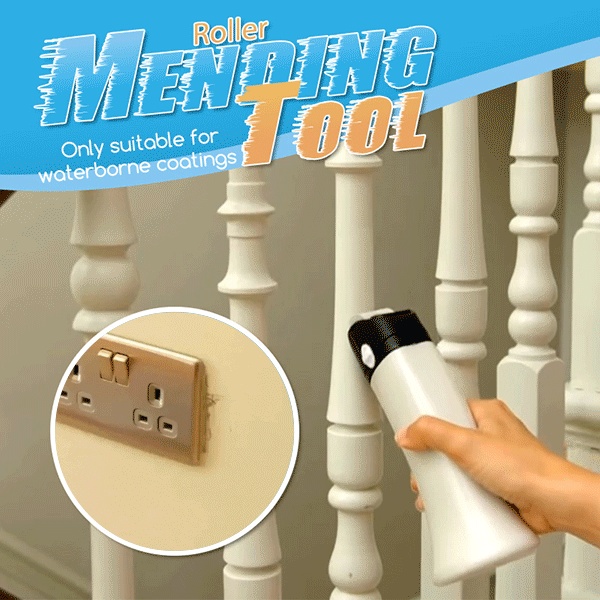
🔥Hot Sale 50% OFF💥Roller Mending Tool
Brand: housewor
td, .listing-build-item table tr>th { padding: 10px 14px !important; font-size: 14px !important; border: 1px solid #cbcbcb !important; background-clip: padding-box !important; position: relative !important; letter-spacing:initial !important; text-align: left !important; } .listing-build-item table tr>th { font-weight: 600 !important; } .listing-build-item h3 { color: #000 !important; font-size: 20px !important; font-weight: 600 !important; margin: 0 !important; padding: 10px 0 !important; text-align: left !important; } .listing-build-item table th,.listing-build-item h5{ color:#000 !important; } .listing-build-item { margin-bottom: 30px !important; word-break: break-word !important; } .listing-build-item ul, .listing-build-item dl { margin: 0 !important; padding:0 !important; list-style:outside none !important } .listing-build-item .img-box { margin: 10px 0 !important; } .listing-build-item .img-box img { height: auto !important; max-width: 100% !important; margin: 0 auto !important; padding: 0 !important; display: block !important; } @media screen and (min-width: 992px){ .listing-build-item table tr>th { width: 180px !important; } } @media screen and (max-width: 750px){ .listing-build-item table tr>th { width: 100px !important; } } .listing-build-item tr:first-child th:after, .listing-build-item tr:first-child td:after { border: initial !important; } .listing-build-item ul>li:last-child, .listing-build-item ul.features>li:last-child, .listing-build-item ul>li.package-row:last-child { margin-bottom: 0 !important; } .listing-build-item ul.features li,.listing-build-item ul li.package-row{ margin-bottom:7px !important; } .listing-build-item h5{ margin: 20px 0 5px 0 !important; font-weight: 600 !important; text-align: left !important; } .listing-build-item strong{ font-weight: 600 !important; } --> Paint tool that applies paint to surface for fast, easy touch-up. Main Features MATERIAL: Increases quality and efficiency of Repair or repair paintwork AND saves you time and money on every job. EASY TO USE: Easy to repair or repair paint, Can store spare paint for future maintenance, perfect for taping seams and detail work, Simple to use, and no brush marks.it's your best tool for your construction work. HANDLE DESIGN: The design allows you to use the power of your arm, conserve energy, work longer with less fatigue. Keeps your wrist in a more comfortable position allowing increased leverage and avoid wrist strain. SPECIAL DESIGN: Smooth-rolling stable and flexible operation, effectively improving the repair or repair paint quality. Using Methods Specifications Materials plastic Product Weight Net Weight: 114G Weight with Packaging: 127G Product Size (L x W x H) Product Size : 20 × 9 × 6cm / 7.9 × 3.5 × 2.4inches Packing size : 23 × 12 × 9cm / 9.1 × 4.7 × 3.5inches Package Contents Roller Mending Tool × 1 Note Due to manual measurements, please allow slight measurement deviations. Due to the different display and lighting effects, the actual color of the item may be slightly different from the color displayed on the picture.
Category: Hardware > Tools > Paint Tools > Paint Rollers > Mini Rollers